Ashleigh Shanti

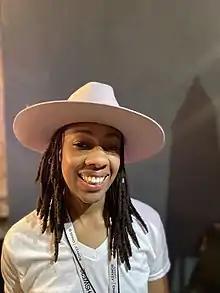

Ashleigh Shanti (born circa 1991) is an American chef and sommelier. She is a freelance chef. Shanti specializes in African American foodways, including Black Appalachian cuisine. From 2018 until 2020 she was the chef de cuisine of "Benne on Eagle" in Asheville, North Carolina.